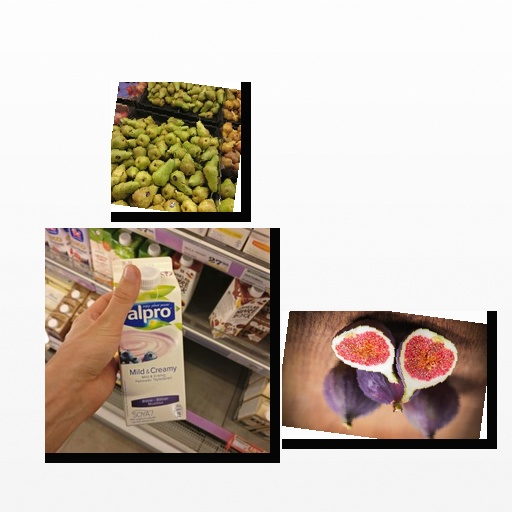
Food items: pear, fig, blueberry_soy_yogurt